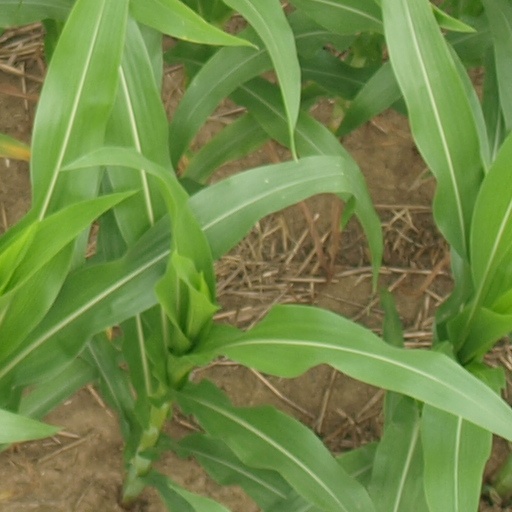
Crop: maize; corn